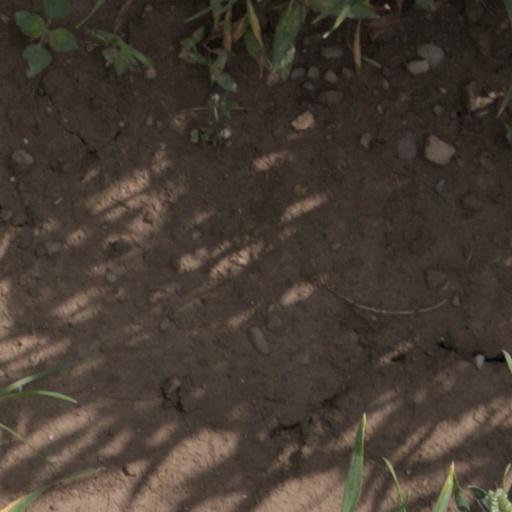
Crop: wheat